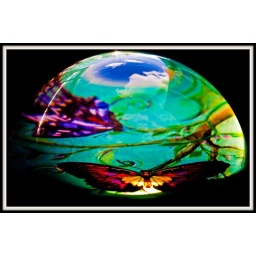
This is a paper weight that is in the house but I took it outside to catch some Sunlight.